Mount Feathertop

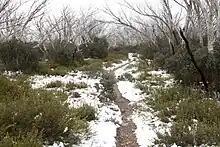
Snow on the Bungalow Spur track near Federation Hut

The main access routes on Mount Feathertop are the Razorback (north and south), Bon Accord Spur, Bungalow Spur, North-west Spur, and Diamantina Spur. Hiking on the East Ridge, North-east Spur, and Champion Spur has been possible at times after fires but the routes are now overgrown and rarely used.